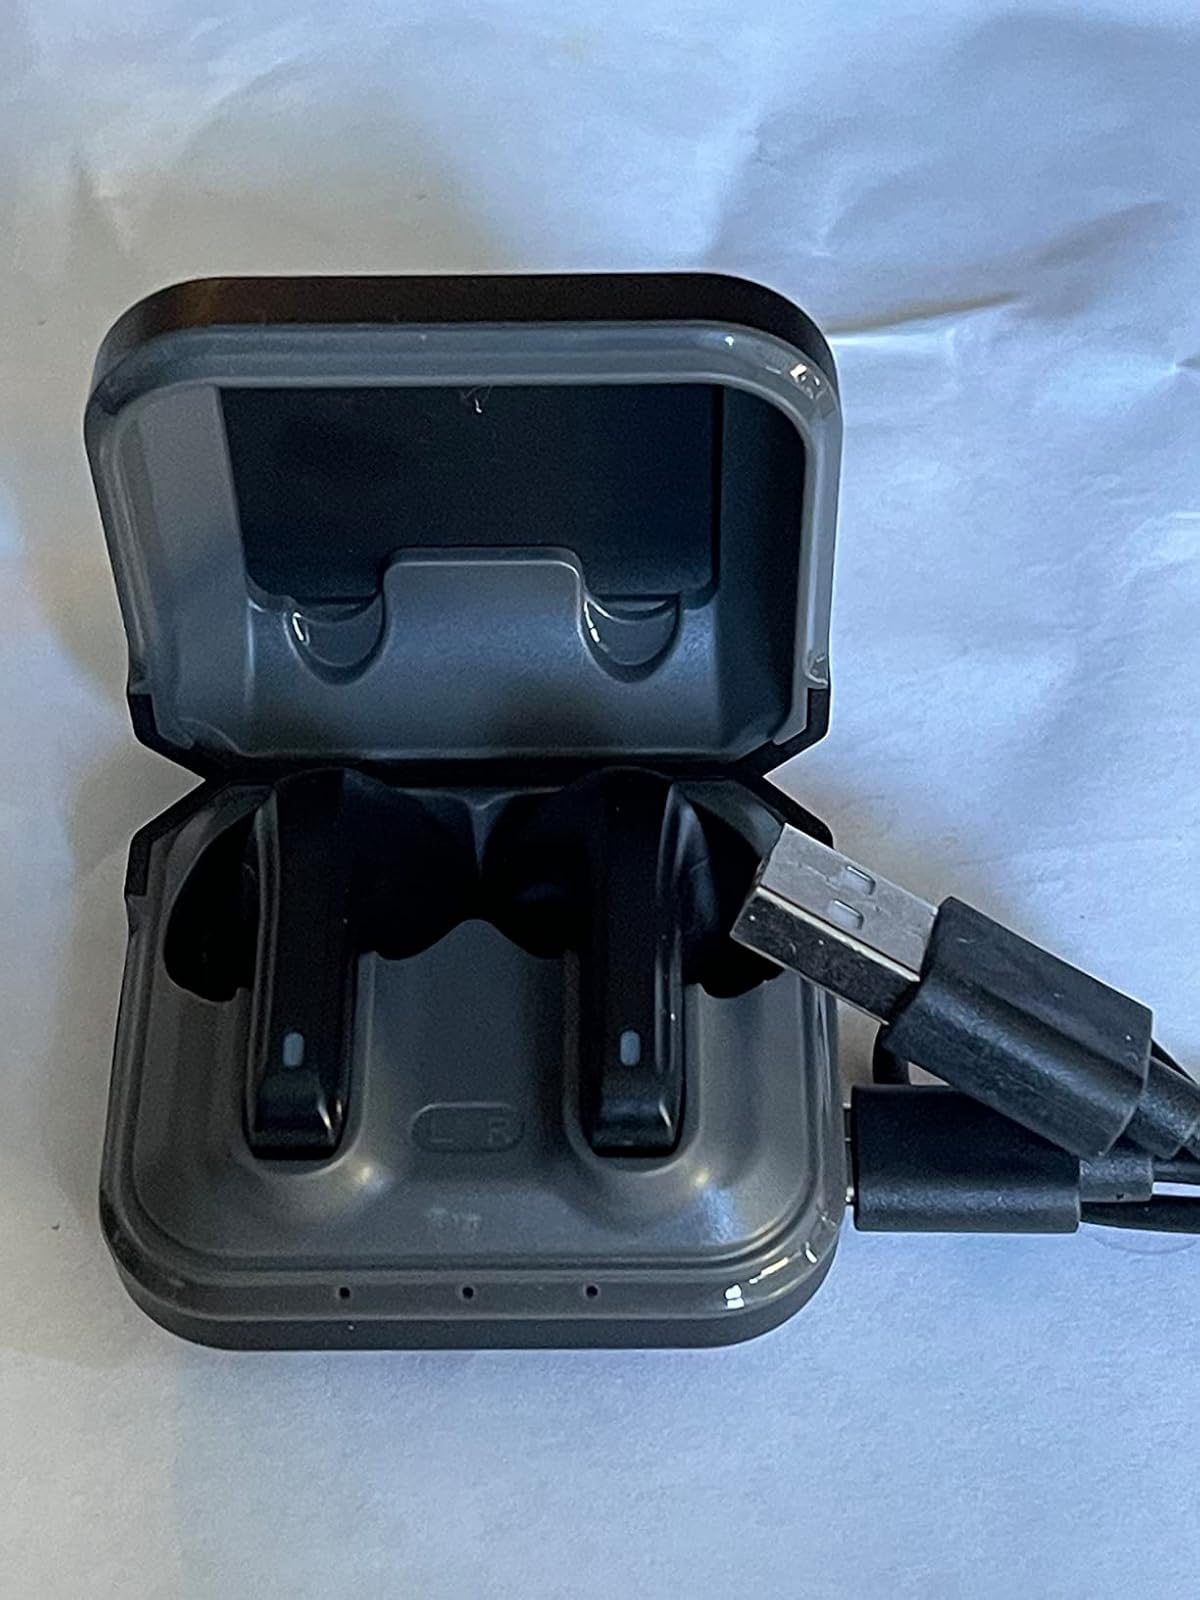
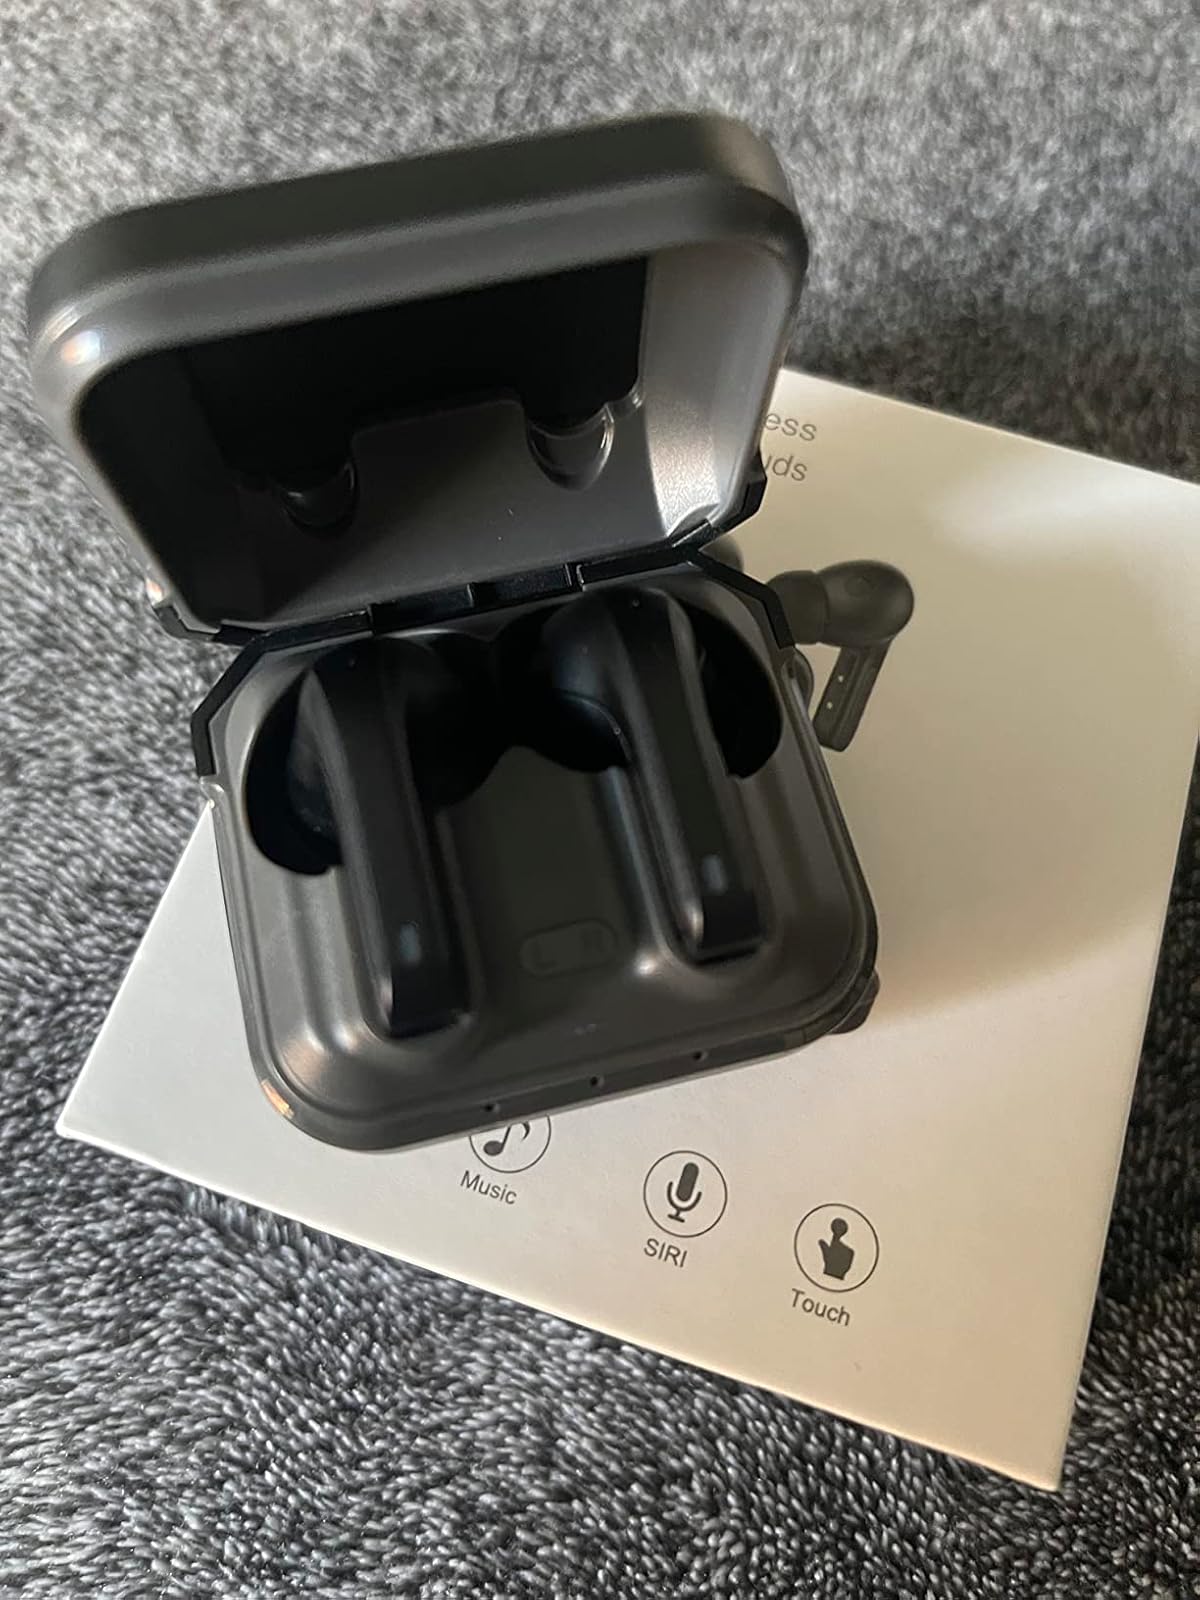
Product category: earbuds
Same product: yes